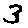
Label: 3